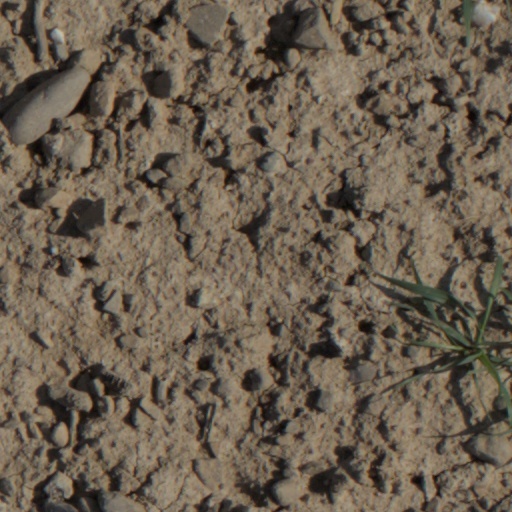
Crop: wheat